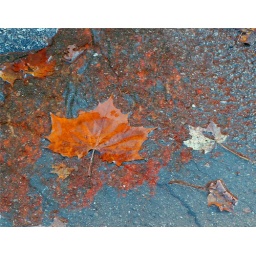
The red around the leaf is water refecting the tree that the leaf fell from.